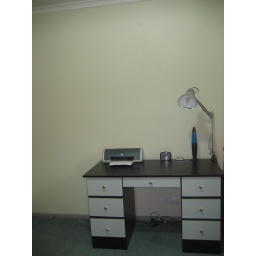
Study Desk with 7 Drawer in very good condition, made from Solid wood $100.Free desk lamp &amp;amp; Chair.